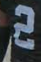
Number: 2